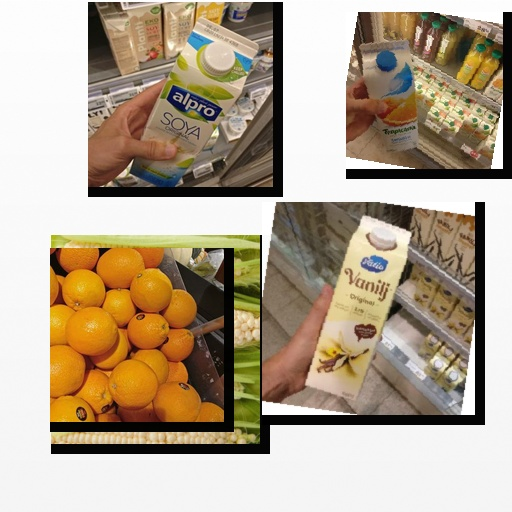
Food items: mixed_juice, orange, soy_milk, corn, vanilla_yogurt